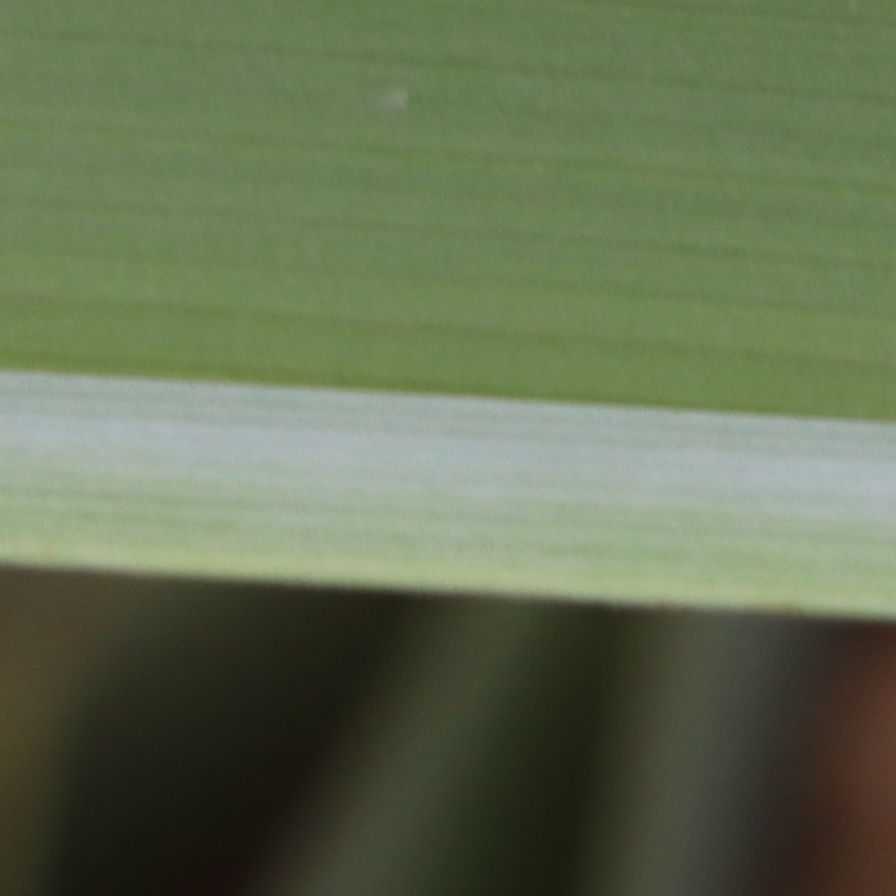
Label: Healthy